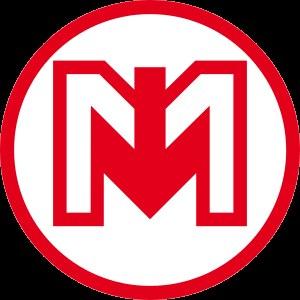
Le métro de Lille Métropole est un système de transport en commun en site propre desservant Lille et son agglomération, dans le département français du Nord. Il a la particularité d'être le premier métro au monde à utiliser la technologie du véhicule automatique léger, cette technologie étant créée au début des années 1970 au sein de l'Université des sciences et technologies de Lille grâce notamment aux travaux du professeur Robert Gabillard. Le système VAL est ensuite exploité par un consortium mené par Matra qui se charge également des travaux avec le soutien de la communauté urbaine de Lille, alors dirigée par Arthur Notebart. Le métro est finalement inauguré le 25 avril 1983 par le président de la République François Mitterrand.